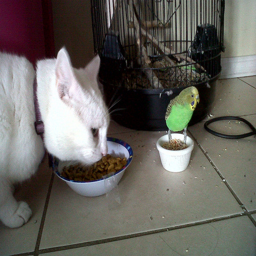
A cat and a canary are sharing dinner together.
A cat and a parakeet are eating together.
A cat eating from a bowl next to a bird.
The cat is eating its food by the bird.
A white cat feeding on some cereals on a bowl